Meryl Streep

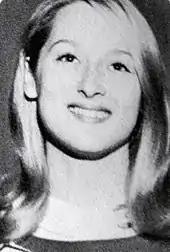
Streep as a senior in high school, 1966

Although Streep appeared in numerous school plays during her high school years, she was uninterested in serious theater until acting in the play "Miss Julie" at Vassar College in 1969, in which she gained attention across the campus. Vassar drama professor Clinton J. Atkinson noted, "I don't think anyone ever taught Meryl acting. She really taught herself." Streep demonstrated an early ability to mimic accents and to quickly memorize her lines. She received her AB in drama "cum laude" in 1971, before applying for an MFA from the Yale School of Drama. At Yale, she supplemented her course fees by working as a waitress and typist, and appeared in over a dozen stage productions per year; at one point, she became overworked and developed ulcers, so she contemplated quitting acting and switching to study law. Streep played a variety of roles on stage, from Helena in "A Midsummer Night's Dream" to an 80-year-old woman in a wheelchair in a comedy written by then-unknown playwrights Christopher Durang and Albert Innaurato. She was a student of choreographer Carmen de Lavallade, whom she introduced at the 2017 Kennedy Center Honors. Another of her teachers was Robert Lewis, a co-founder of the Actors Studio. Streep disapproved of some of the acting exercises she was asked to do, remarking that one professor taught the emotional recall technique by delving into personal lives in a way she found "obnoxious". She received her MFA in drama from Yale in 1975. She also enrolled as a visiting student at Dartmouth College in 1970, and received an honorary Doctor of Arts degree from the college in 1981.